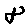
Label: 8